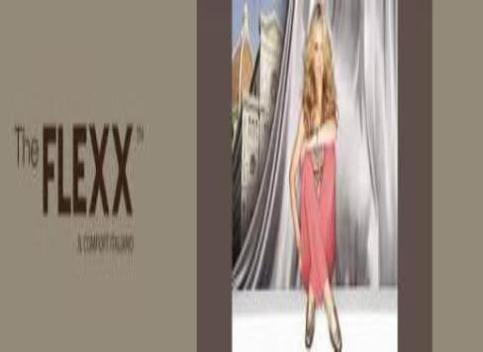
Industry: Clothes